Gateway Arch

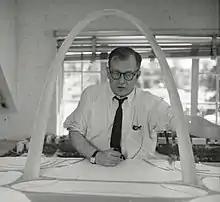
Saarinen working with a model of the arch in 1957

Saarinen's team included himself as designer, J. Henderson Barr as associate designer, and Dan Kiley as landscape architect, as well as Lily Swann Saarinen as sculptor and Alexander Girard as painter. In the first stage of the competition, Carl Milles advised Saarinen to change the bases of each leg to triangles instead of squares. Saarinen said that he "worked at first with mathematical shapes, but finally adjusted it according to the eye." At submission, Saarinen's plans laid out the arch at tall and wide from center to center of the triangle bases.